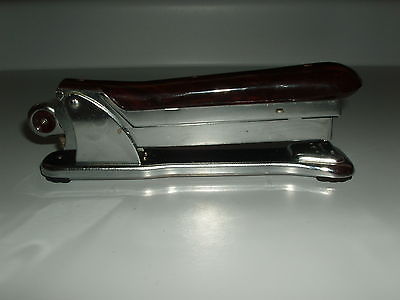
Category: stapler